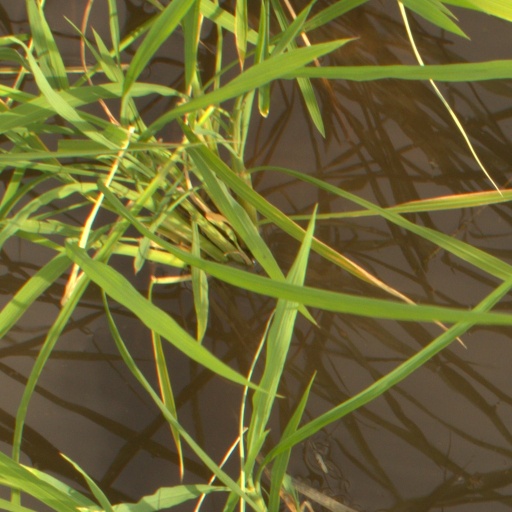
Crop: rice